Hybrid rail

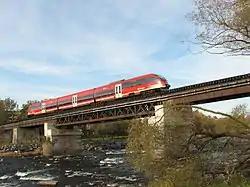
Ottawa O-Train with Bombardier Talent DMUs

Early forms of regional passenger rail in North America included interurban electric railways and multiple-unit self-propelled railcars, which operated on both dedicated and shared track. These services declined mid-century due to rising automobile use and federal investment in highways. In the postwar period, DMU services remained in operation on rural, branch line, and low-demand corridors, often utilizing Budd Rail Diesel Cars (RDCs). While DMU services persisted through the 1950s on lower-density routes, the decade marked a broader shift away from regional passenger rail, as many services were discontinued or restructured in response to declining ridership and changing travel patterns by the end of that decade.